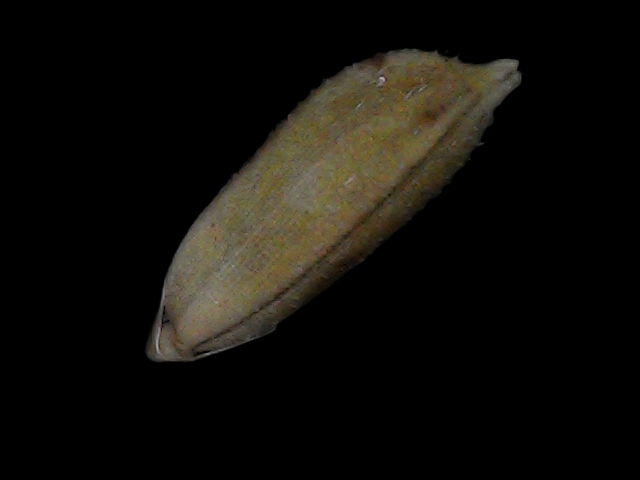
Rice variety: Bd93